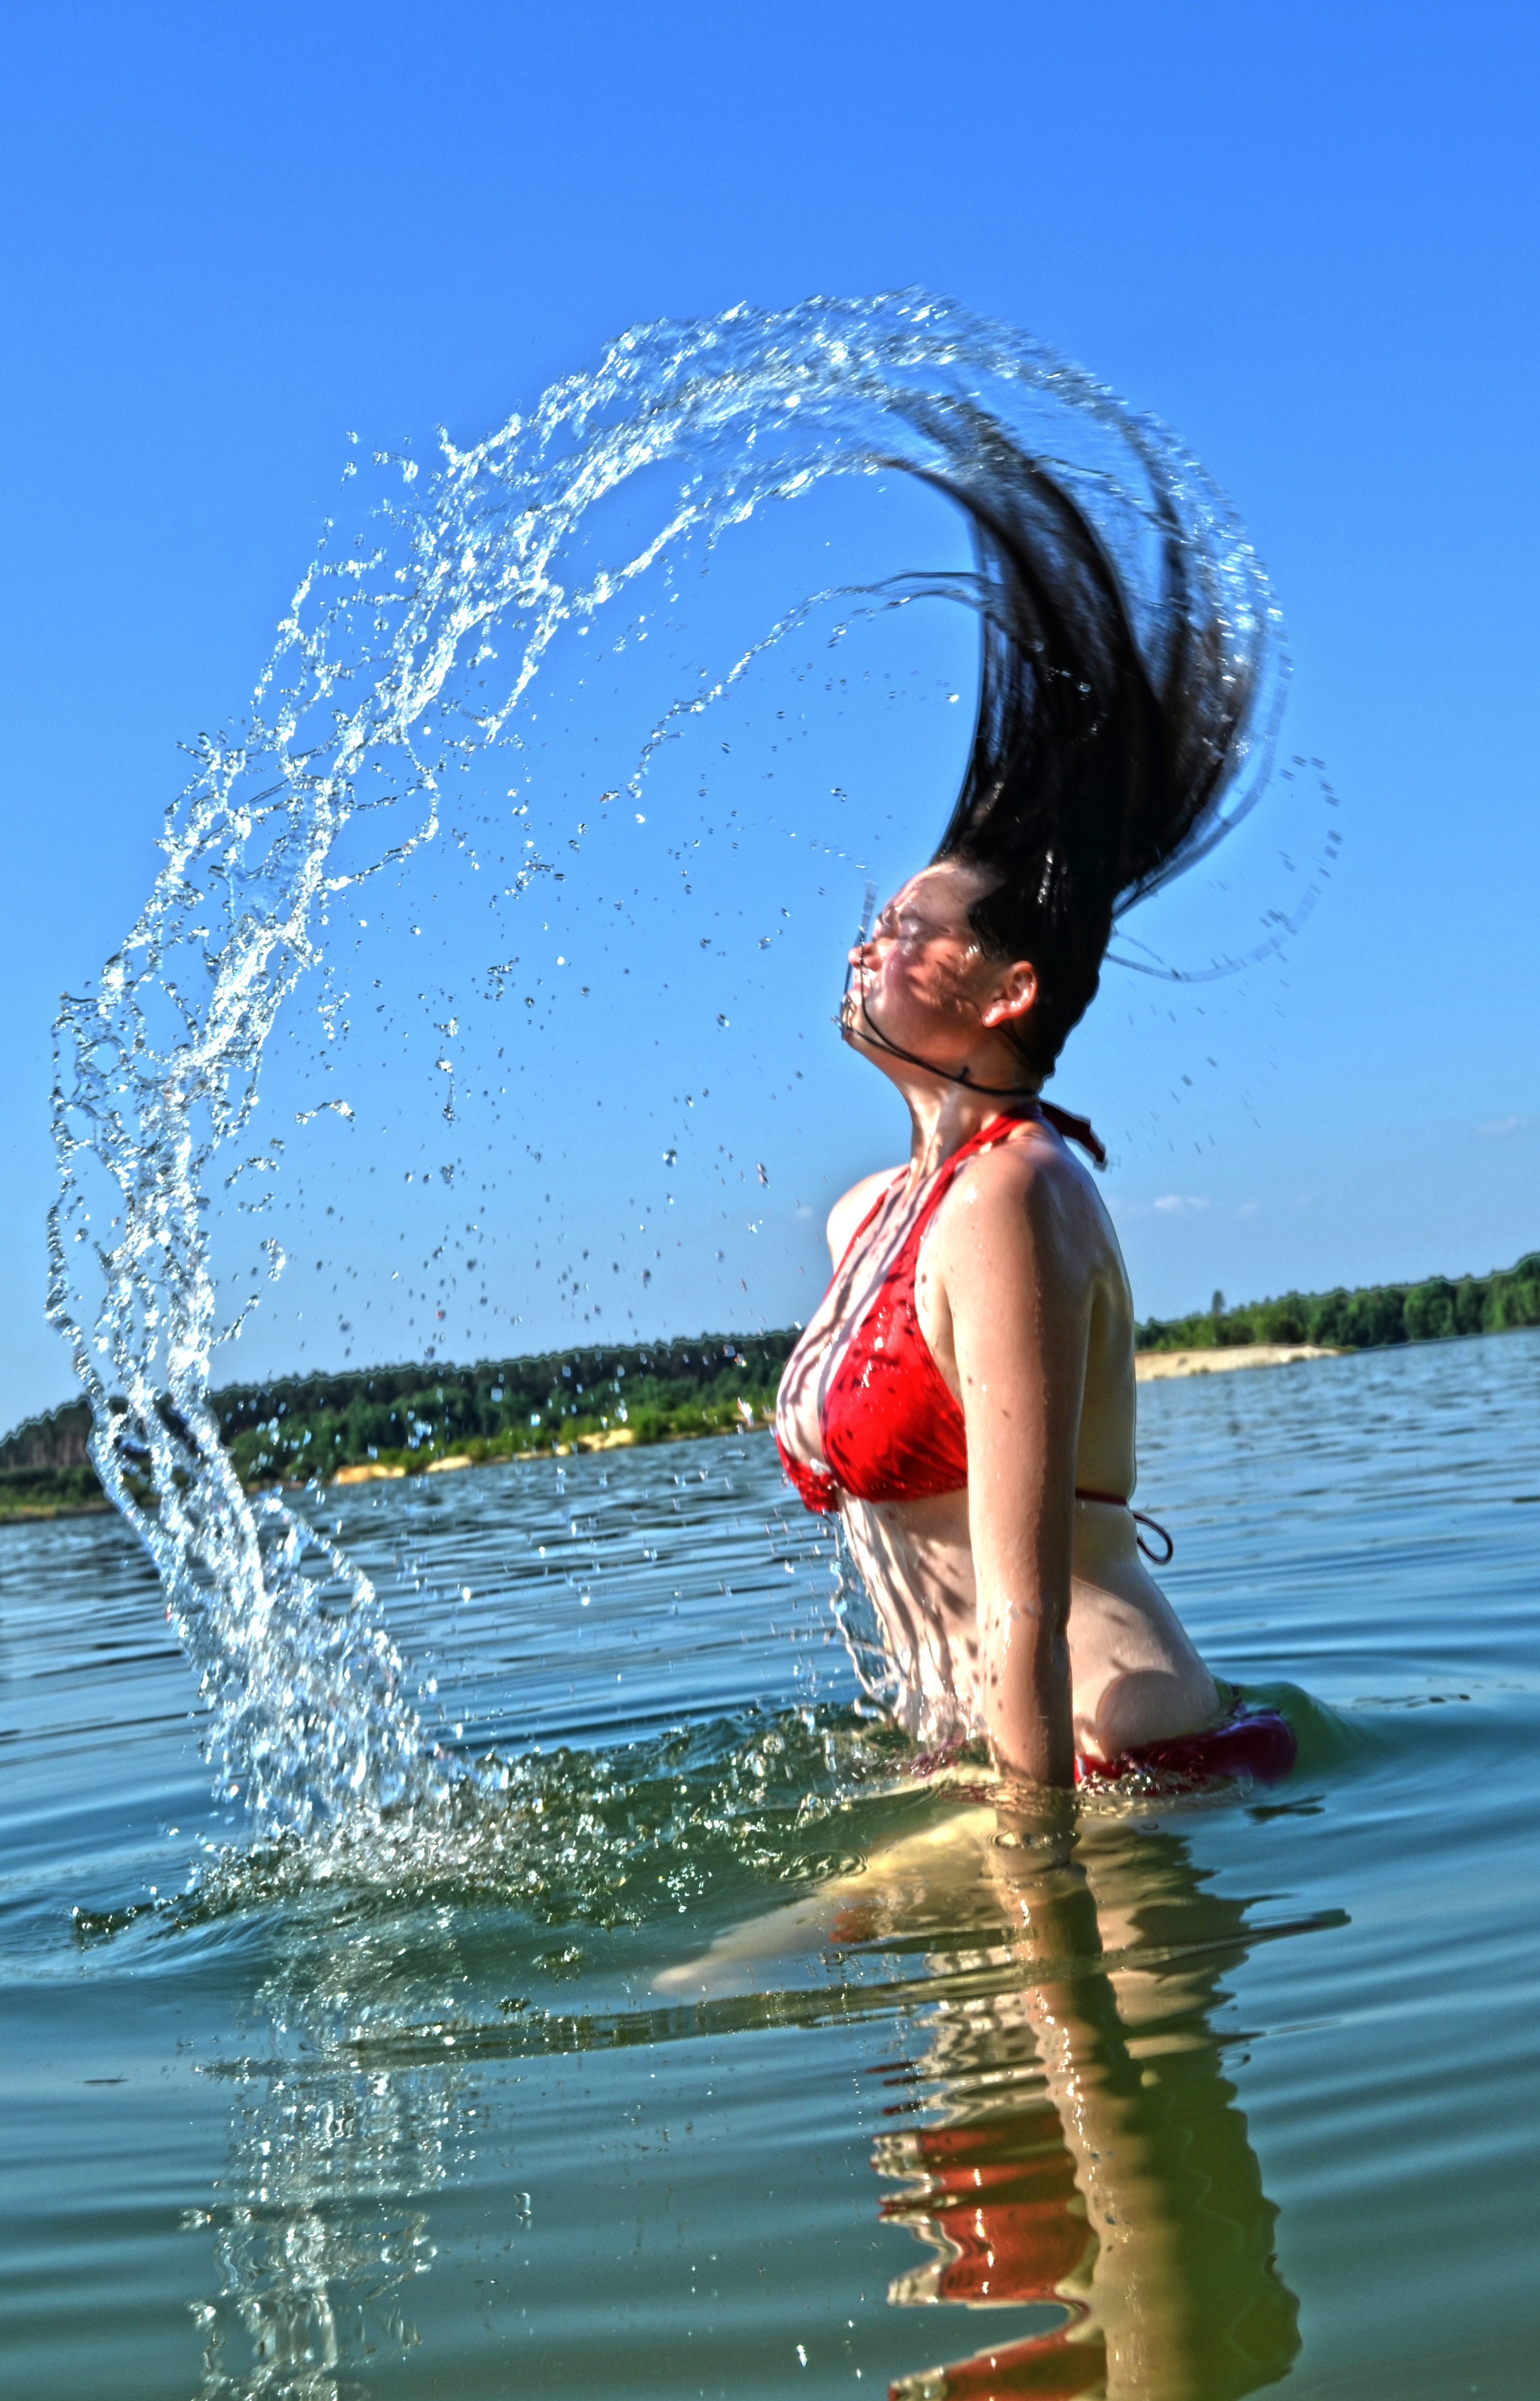
sea, water, hair, wave, vacation, lady, drops, water sport, surfing equipment and supplies